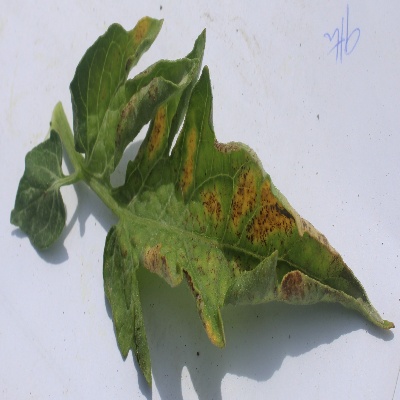
Crop: Tomato
Condition: leaf curl